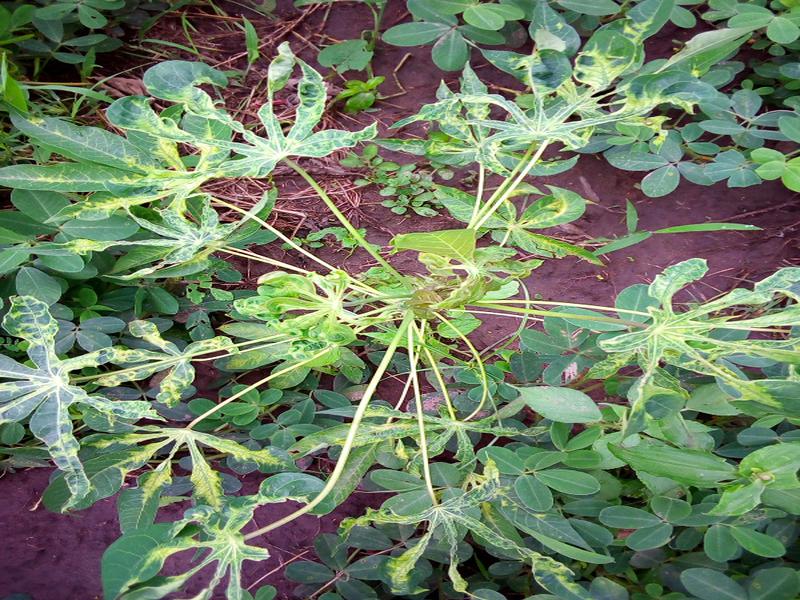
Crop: cassava
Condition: mosaic_disease